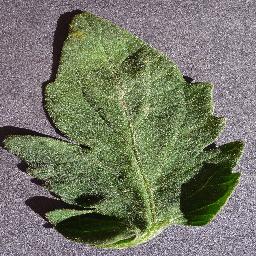
Label: Tomato___healthy